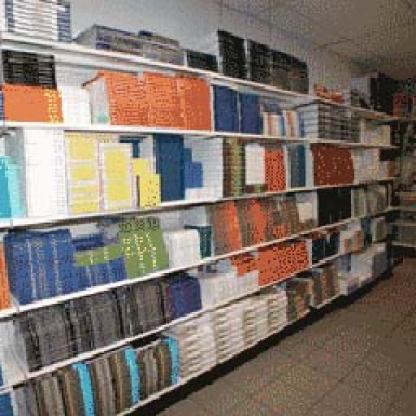
Scene: Indoor